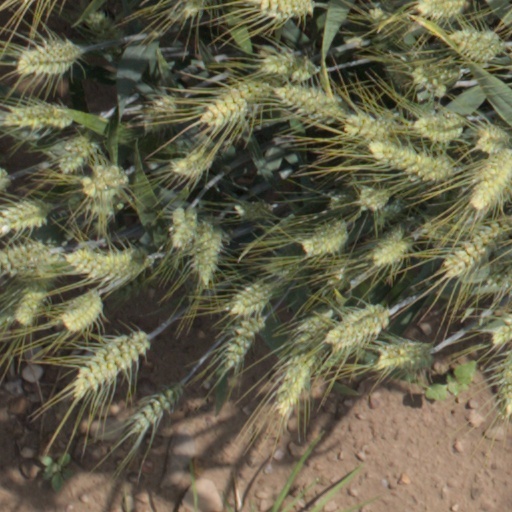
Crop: wheat